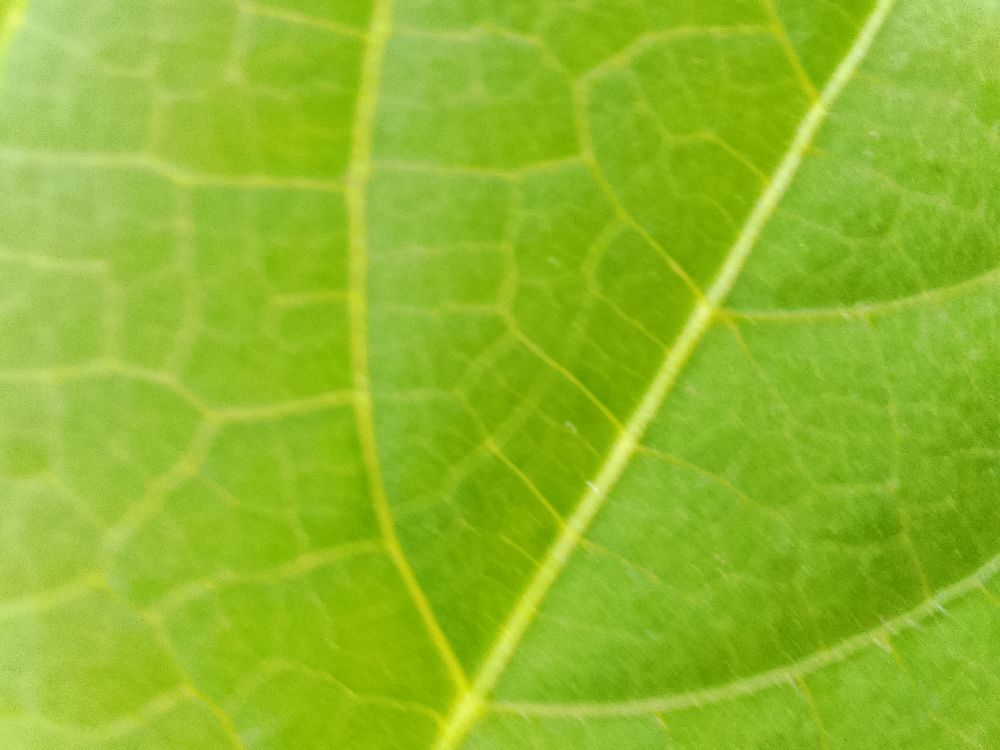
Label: healthy